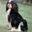
Label: dog